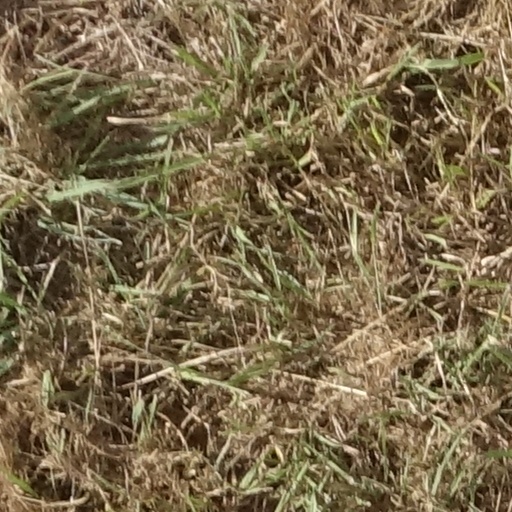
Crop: sorghum